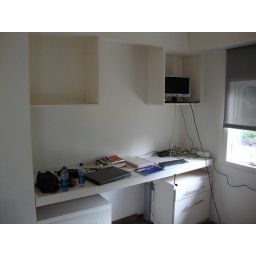
The builtin desk in the bedroom